Maria Bruntseva

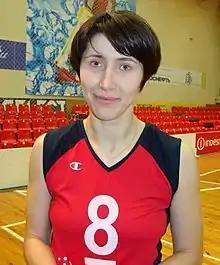
in 2009

Maria Bruntseva (born 12 June 1980) is a volleyball player from Russia, who played in several positions. She was a member of the Women's National Team that won the gold medal at the 2006 FIVB Women's World Championship.